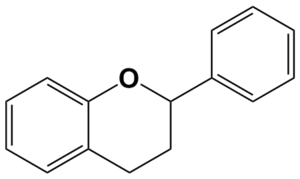
Les flavonoïdes sont des métabolites secondaires des plantes, partageant tous une même structure de base formée par deux cycles aromatiques reliés par trois carbones : C₆-C₃-C₆, chaîne souvent fermée en un hétérocycle oxygéné hexa- ou pentagonal. Certains auteurs, comme Bruneton, préfèrent séparer, pour tenir compte de leurs propriétés particulières, les dérivés flavaniques, les anthocyanosides et les isoflavonoïdes, et conserver l'appellation de flavonoïdes stricto sensu pour les autres.